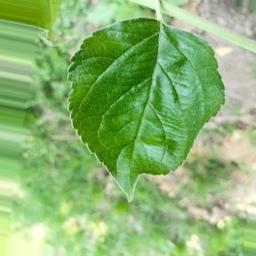
Label: Healthy